Te Kaha

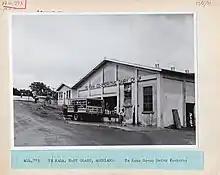
Te Kaha Co-op Dairy Factory

Te Kaha had a population of 378 in the 2023 New Zealand census, an increase of 51 people (15.6%) since the 2018 census, and a decrease of 9 people (−2.3%) since the 2013 census. There were 180 males and 195 females in 153 dwellings. 2.4% of people identified as LGBTIQ+. The median age was 45.7 years (compared with 38.1 years nationally). There were 75 people (19.8%) aged under 15 years, 57 (15.1%) aged 15 to 29, 165 (43.7%) aged 30 to 64, and 81 (21.4%) aged 65 or older.